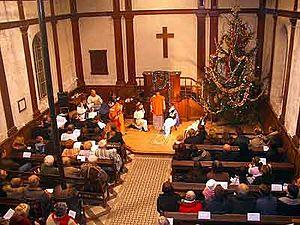
Interieur du Temple protestant de Wanquetin
Implanté en France dès les débuts de la Réforme, le protestantisme arrive aujourd'hui en troisième position des religions pratiquées en France après le catholicisme et l'islam, mais avant le judaïsme. Les protestants français se répartissent d'une part entre les deux dénominations reconnues officiellement en 1802, les églises luthériennes, et les églises réformées, et d'autre part entre les différentes dénominations évangéliques réunies dans le Conseil national des évangéliques de France, pour la plupart venues d'Angleterre et des États-Unis au cours des XIXᵉ et XXᵉ siècles, telles que le baptisme, le pentecôtisme, l'adventisme et les autres églises évangéliques. Celles-ci représentent environ un tiers des protestants français et sont en forte croissance.
Wanquetin est une commune française située dans le département du Pas-de-Calais en région Hauts-de-France.